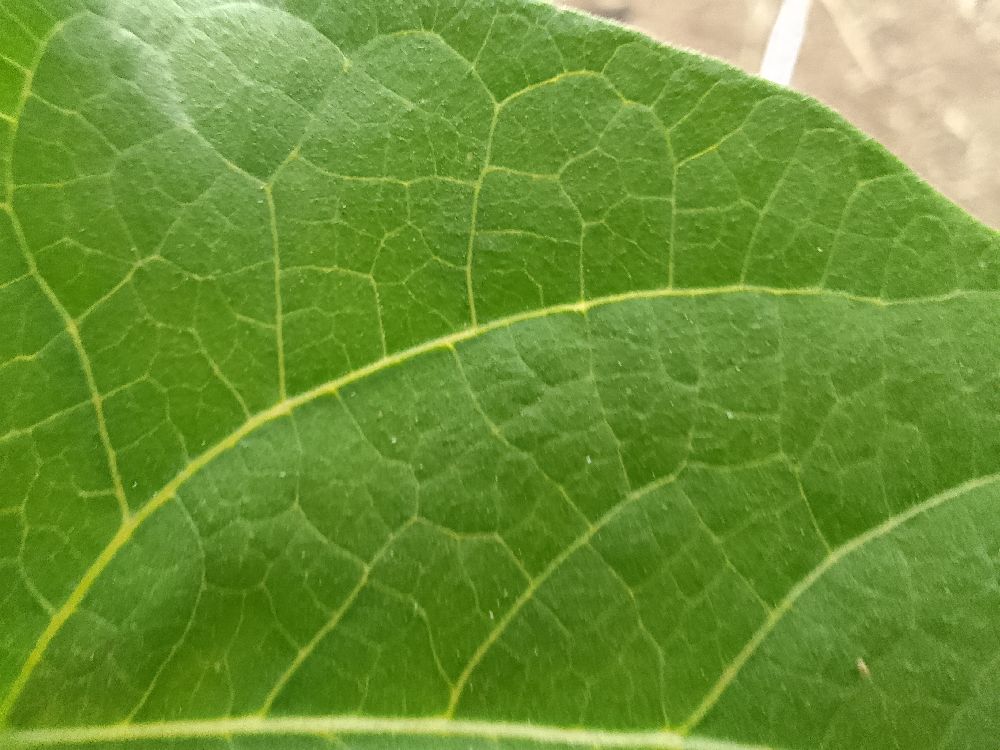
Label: healthy